Korean War

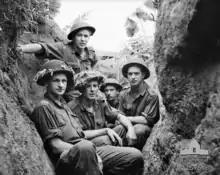
Men from the Royal Australian Regiment, June 1953

In the last two weeks of February 1951, Operation Thunderbolt was followed by Operation Killer, carried out by the revitalized Eighth Army. It was a full-scale, battlefront-length attack staged for maximum exploitation of firepower to kill as many KPA and PVA troops as possible. Operation Killer concluded with US I Corps re-occupying the territory south of the Han River, and IX Corps capturing Hoengseong. On 7 March the Eighth Army attacked with Operation Ripper, expelling the PVA and the KPA from Seoul on 14 March. This was the fourth and final conquest of the city in a year, leaving it a ruin; the 1.5 million pre-war population was down to 200,000 and people were suffering from food shortages.